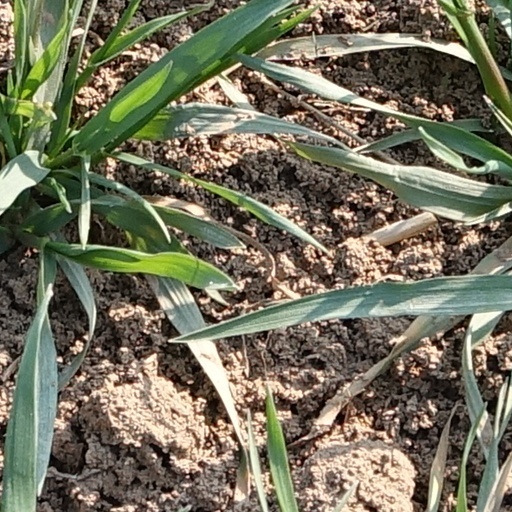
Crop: wheat